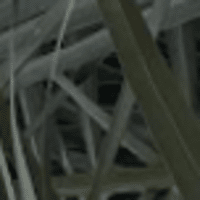
Label: Healthy sample